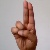
The image shows a hand gesture representing the letter 'U' in Indian Sign Language.